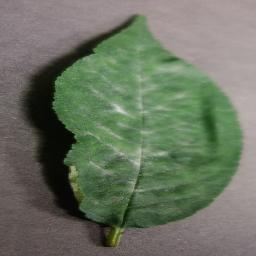
Label: Cherry___Powdery_mildew